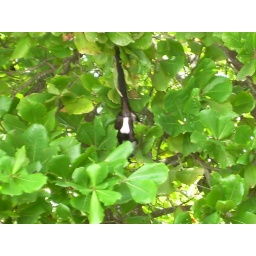
monkeys in the trees around the house